Marshall County, Oklahoma

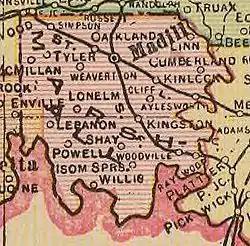
Map of Marshall County, 1909

As of the census of 2000, there were 13,184 people, 5,371 households, and 3,802 families residing in the county. The population density was . There were 8,517 housing units at an average density of . The racial makeup of the county was 77.99% White, 1.84% Black or African American, 9.10% Native American, 0.19% Asian, 0.01% Pacific Islander, 6.17% from other races, and 4.71% from two or more races. 8.60% of the population were Hispanic or Latino of any race. By 2020, its population was 15,312.